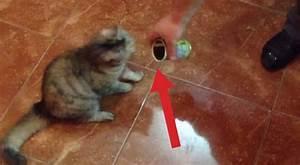
cat